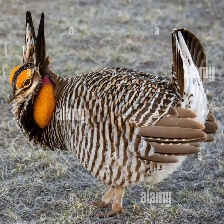
Species: GREATER PRAIRIE CHICKEN
Scientific name: TYMPANUCHUS CUPIDO